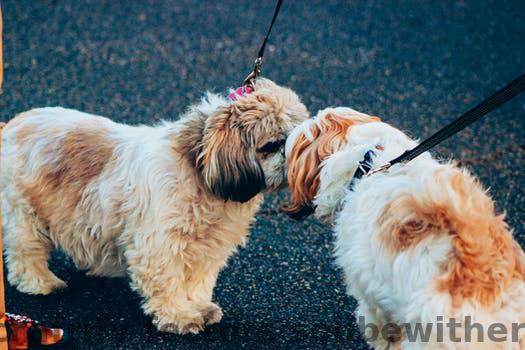
Label: Watermark